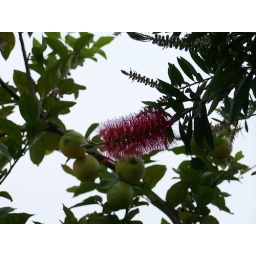
This is a flower that blooms in our back yard next to the lemon tree...those are lemons in the background...